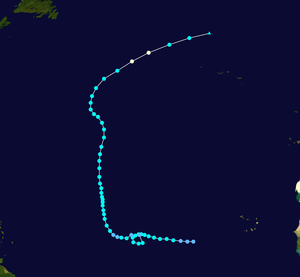
La saison cyclonique 2004 dans l'océan Atlantique nord commence officiellement le 1ᵉʳ juin 2004 et se finit le 30 novembre 2004. Ces dates conventionnelles délimitent la période durant laquelle il est le plus probable qu'un cyclone tropicale se forme. Dans les faits, elle débuta tardivement avec l'Alex qui se forma le 31 juillet. Elle se termina également tardivement en raison de la formation d'Otto le dernier jour de la période « officielle » et qui se prolongea durant quelques jours au début du mois de décembre. La saison fut particulièrement active. l'une des raisons est le passage de l'AMO en phase positive depuis 1995 qui réchauffe l'Océan Atlantique nord. Cet effet a peut-être été accentué dans une certaine mesure par le récent réchauffement climatique. Des anomalies de pression sur l'Est de l'Atlantique ont forcé les ouragans à avoir une trajectoire très à l'Ouest. Ainsi, il existe un vide où seules Nicole et
Lisa est le 13ᵉ cyclone tropical de la saison 2004, de type capverdien, et le 9ᵉ et dernier ouragan de la saison. C'était la seconde utilisation du nom Lisa depuis 1998.